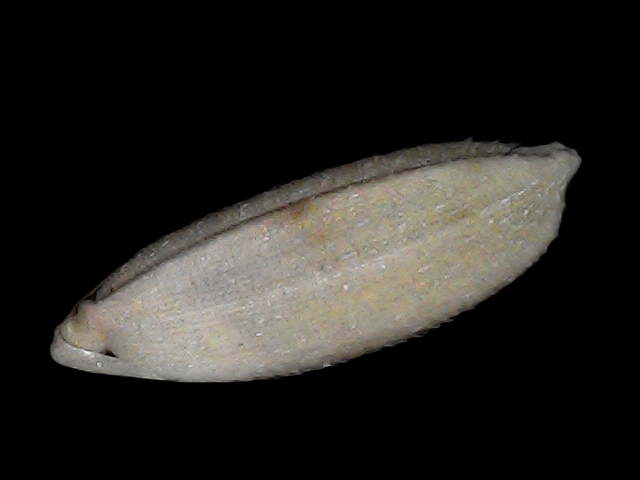
Rice variety: Br22